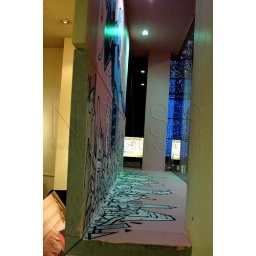
Hammo paints a massive Robot in the NOISELAB first floor window 15/12/09